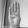
ASL letter: B